Quetzalcōātl

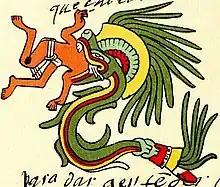
Quetzalcoatl in feathered-serpent form as depicted in the Codex Telleriano-Remensis

The exact intent of these words is uncertain. The rhetorical style of classic Nahuatl was full of subtle nuances and is still not well understood. Matthew Restall argues that if Moctezuma's politely offered his throne to Cortés, it may have been meant as the exact opposite since politeness in Aztec culture was a way to assert dominance and show superiority. This speech, which has been widely referred to, has been a factor in the widespread belief that Moctezuma was addressing Cortés as the returning god Quetzalcoatl.